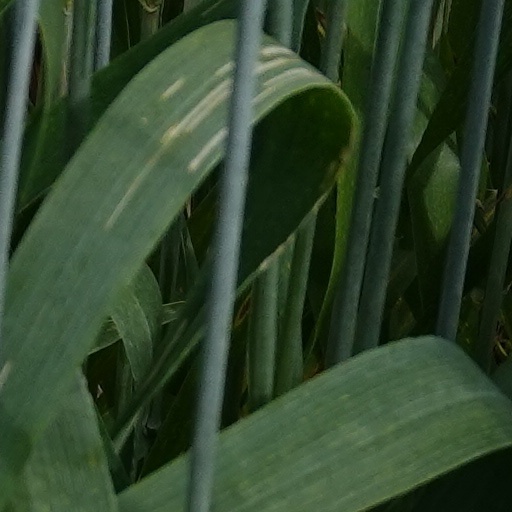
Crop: wheat